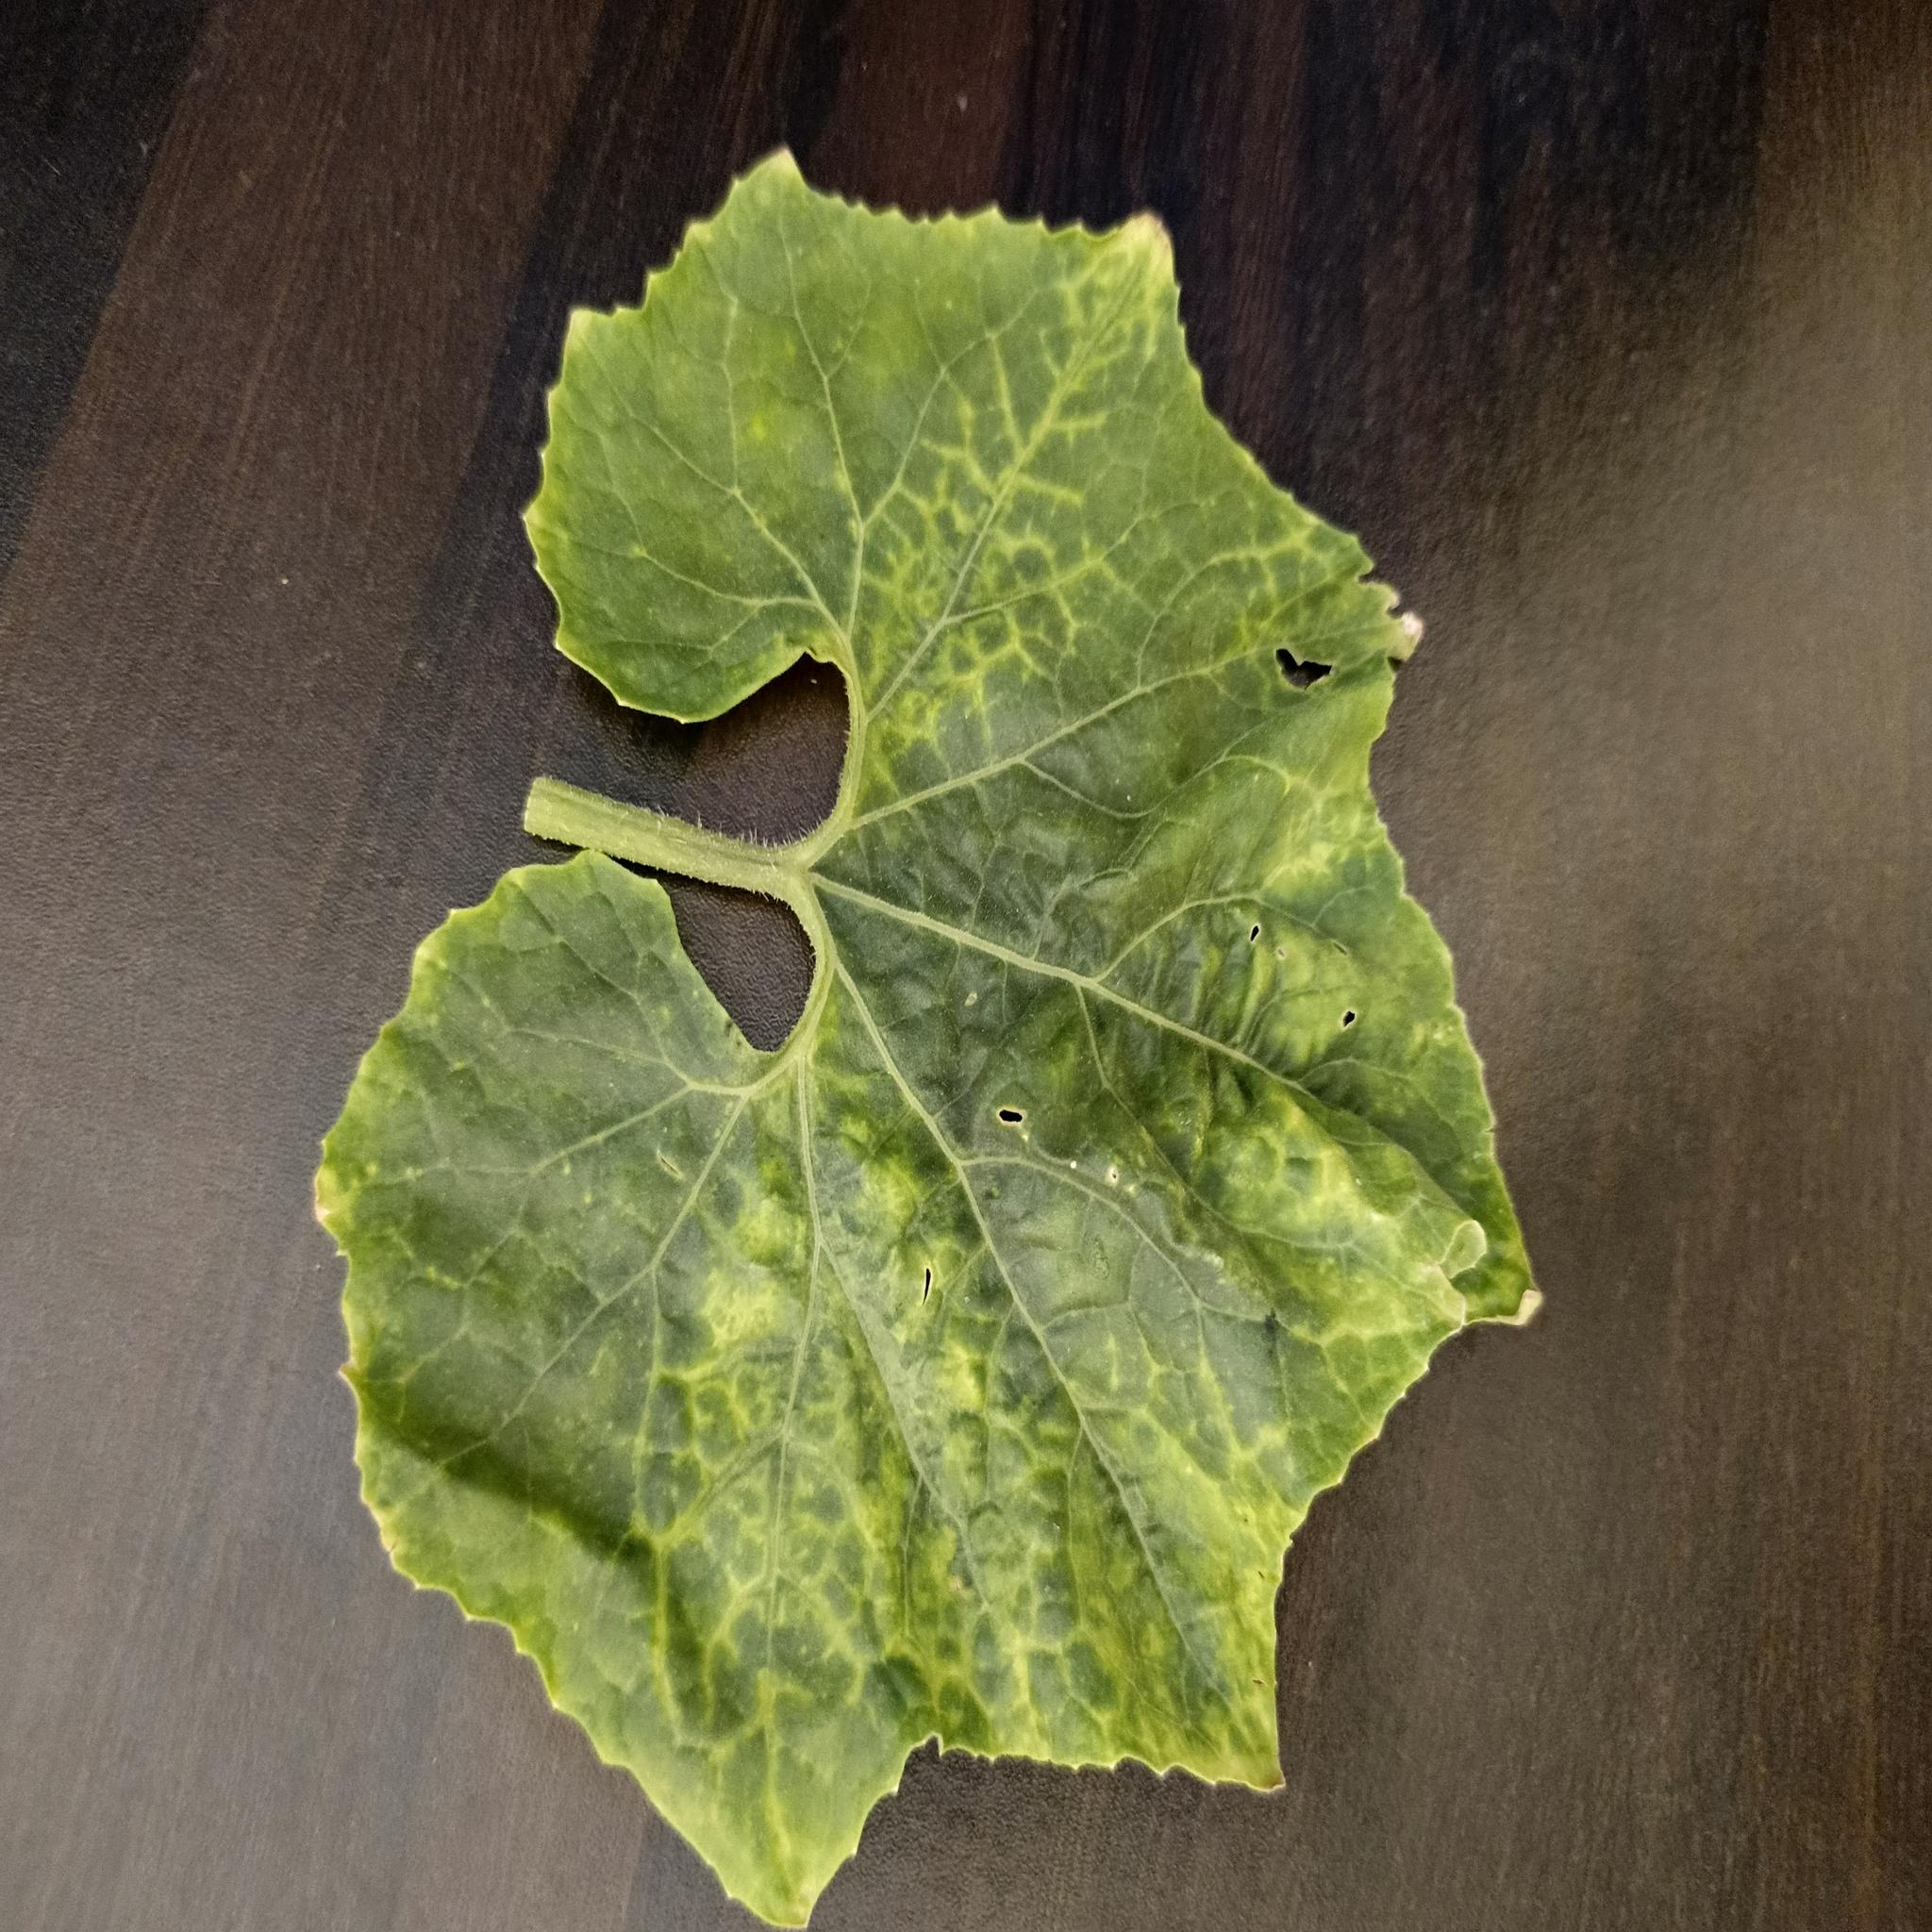
Label: Downy mildew